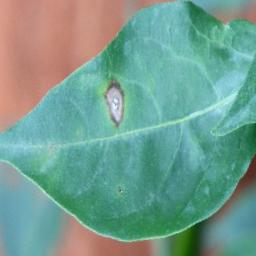
Label: cercospora